Kathleen Robertson

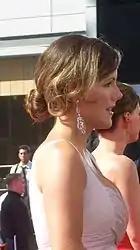
Kathleen Robertson at 2008 Emmy Awards

From 1990 to 1993, Robertson starred as Tina Edison, the eldest of three children of Dr. Fred Edison (Joe Flaherty), on the Canadian sitcom "Maniac Mansion". This role earned her two nominations for Young Artist Awards. She appeared in several small films and television shows, and did not debut on the big screen until her small role in the 1992 thriller film "Blown Away", opposite Corey Haim and Nicole Eggert. She also made her American debut in the 1992 made-for-television movie, "Quiet Killer", co-starring Kate Jackson.